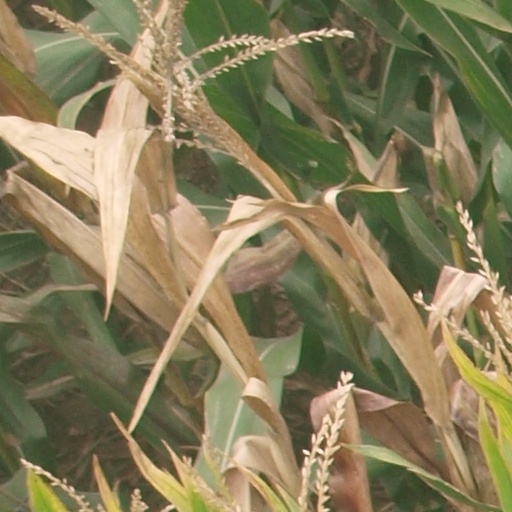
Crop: maize; corn